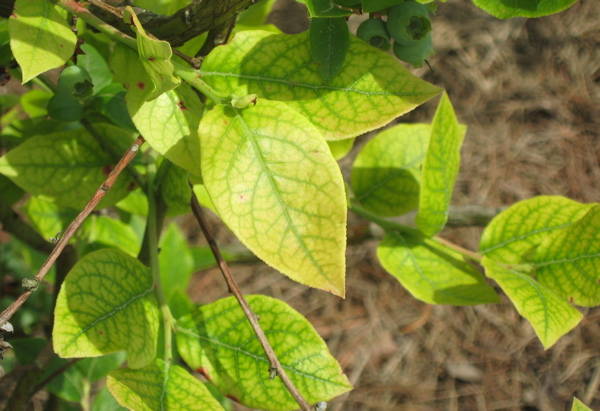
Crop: blueberry
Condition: healthy